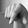
ASL letter: Q